Hybrid (2007 film)

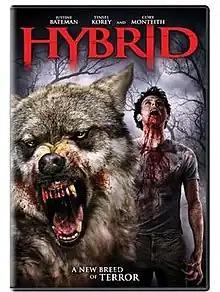
DVD cover

Hybrid is a 2007 television film by Syfy. It is the tenth film in the "Maneater" film series.